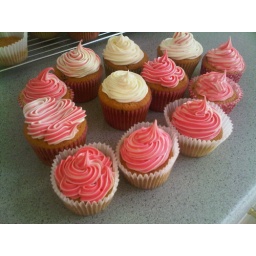
wedding cupcakes,pink and white iced-Cakes by Ash-Eggless cakes